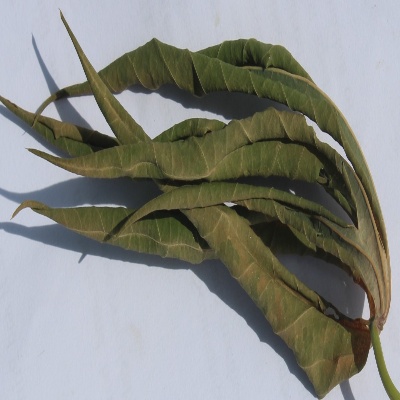
Crop: Cassava
Condition: bacterial blight